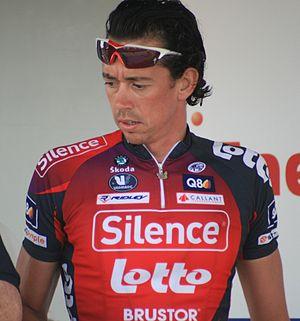
Leif Hoste, à l'Eneco Tour 2008
Leif Hoste, né le 17 juillet 1977 à Courtrai, est un coureur cycliste belge. Professionnel de 1998 à 2012, il a notamment été trois fois champion de Belgique du contre-la-montre, en 2001, 2006 et 2007 et a terminé trois fois deuxième du Tour des Flandres.